Joe Lumley

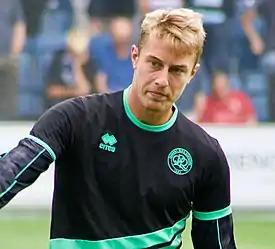
Lumley with Queens Park Rangers in 2018

Joseph Patrick Lumley (born 15 February 1995) is an English professional footballer who plays as a goalkeeper for club Bristol City.